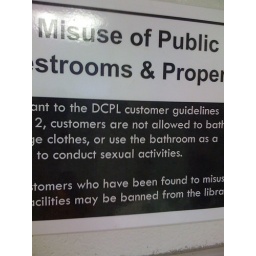
sign in library restroom